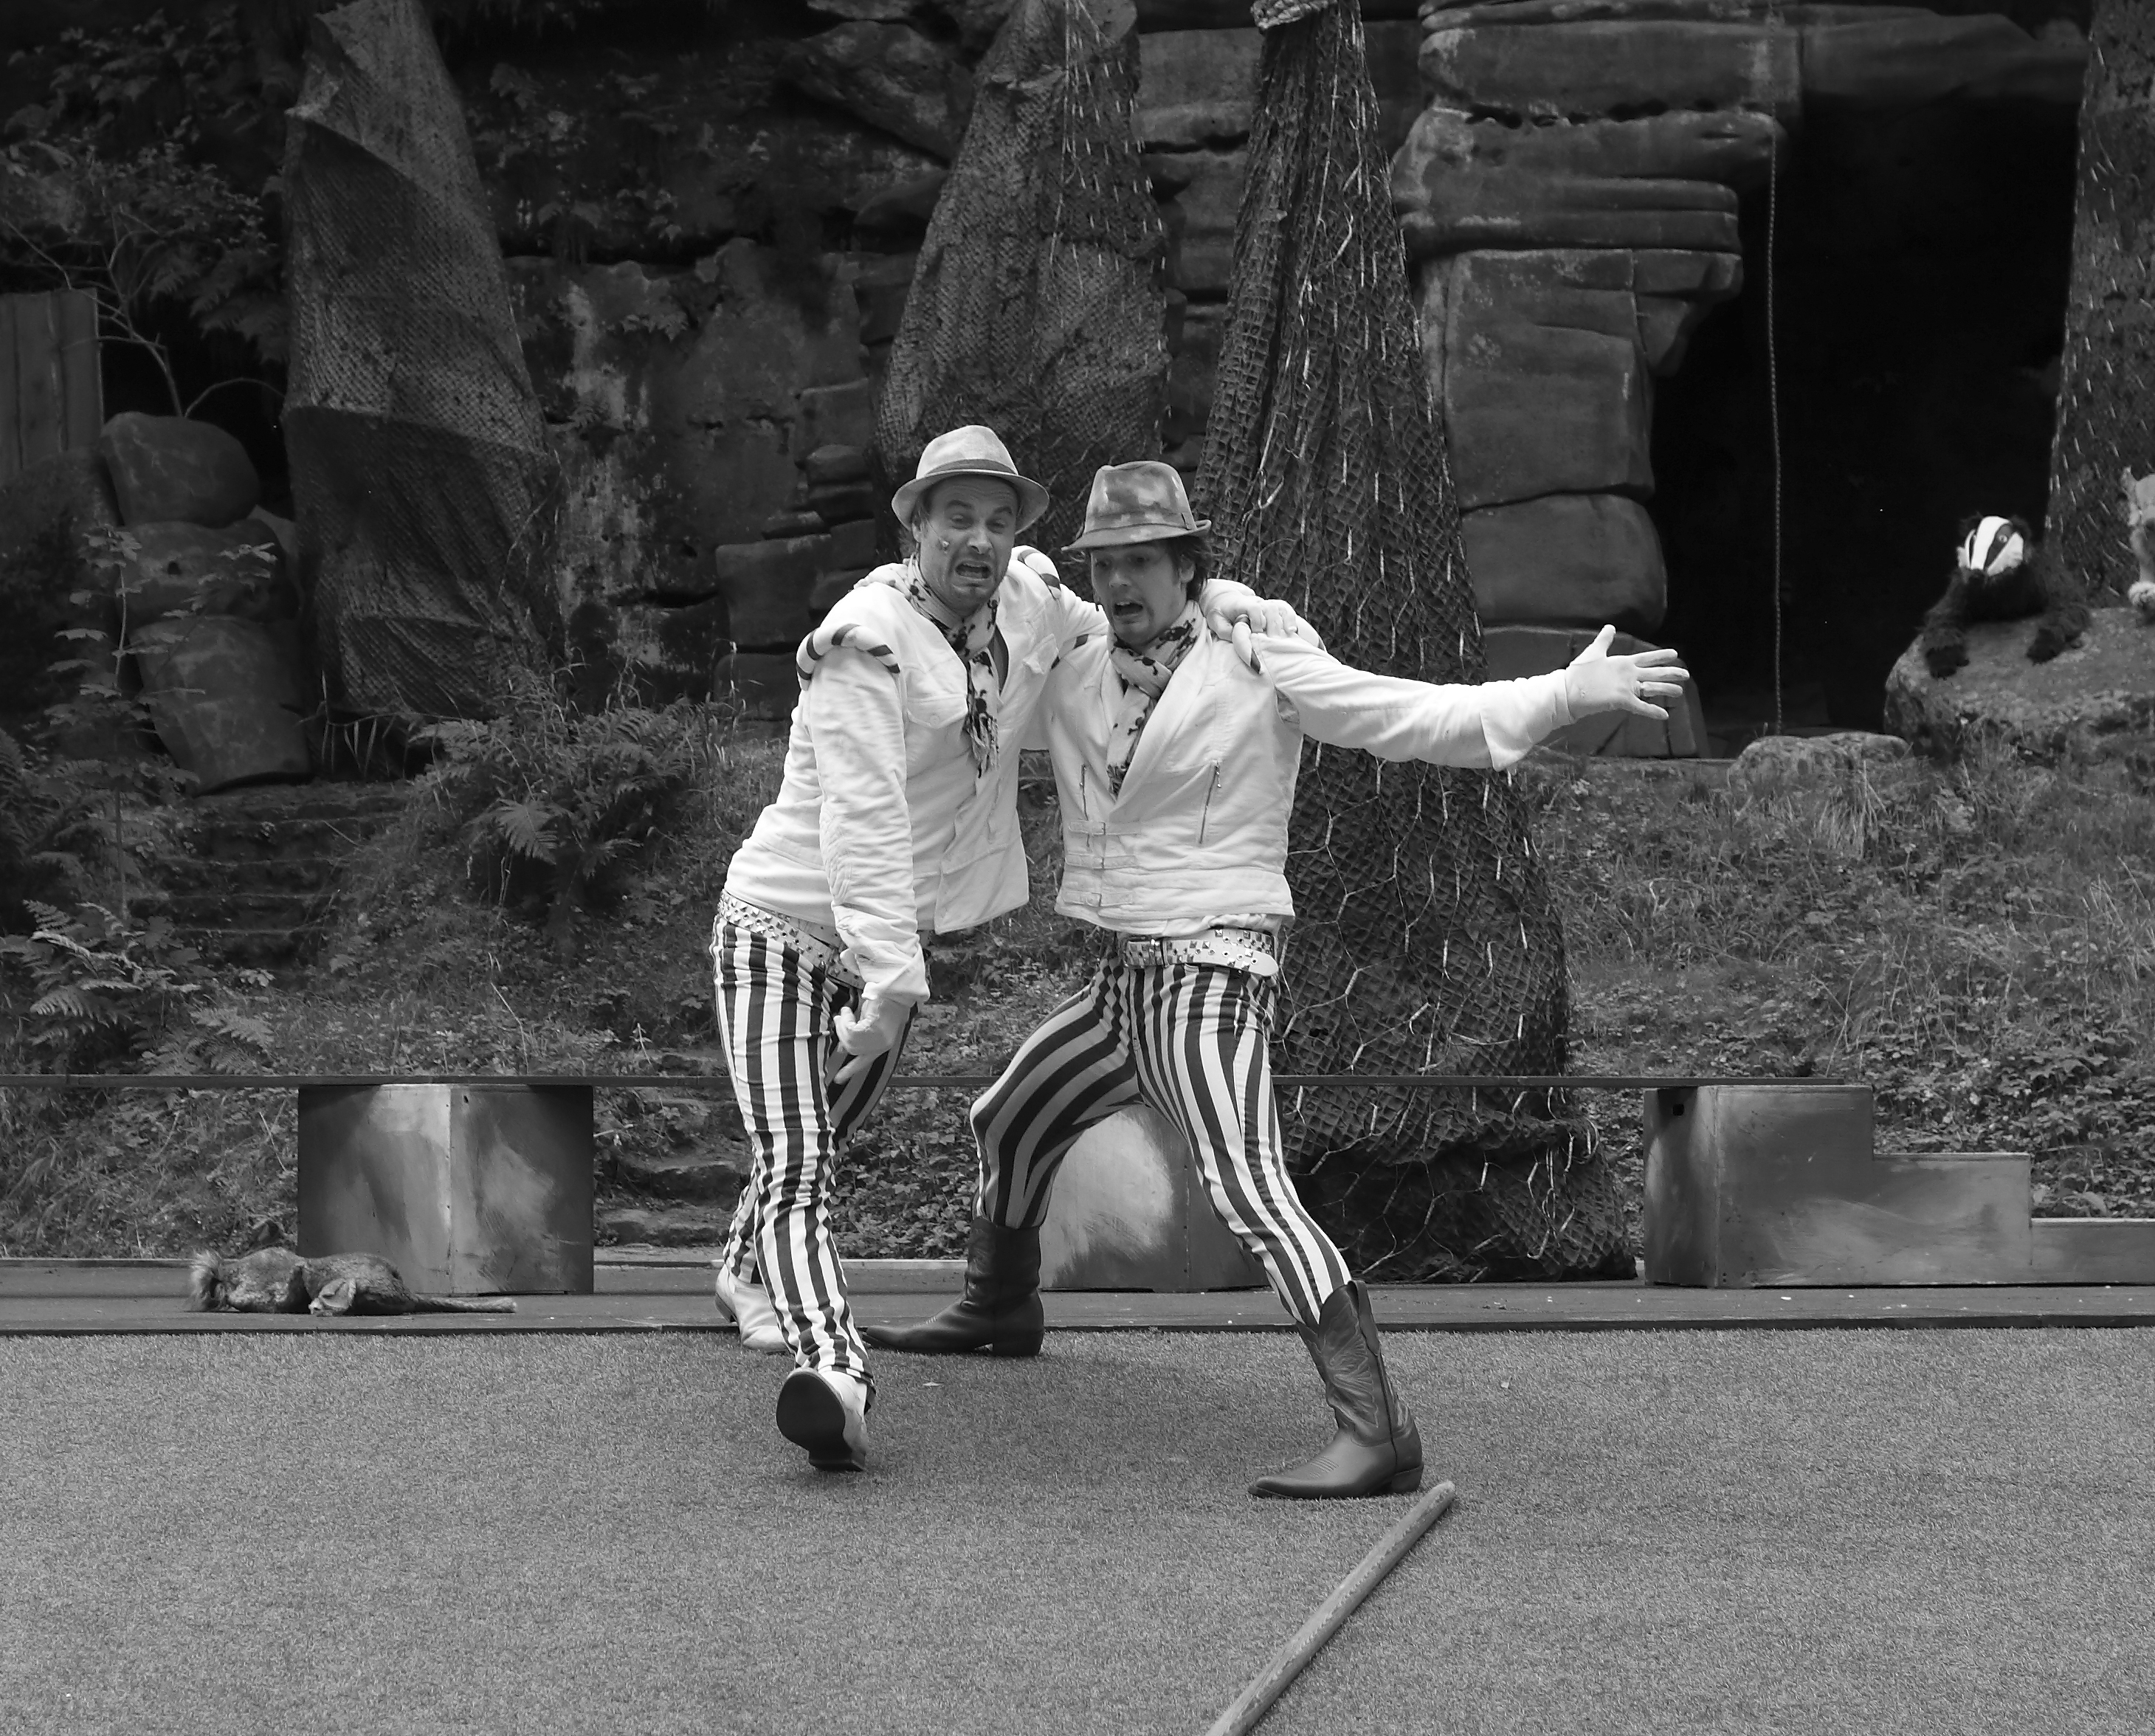
black and white, road, white, street, play, black, monochrome, performance art, bw, blackandwhite, blackwhite, stage, musical, photograph, germany, alemania, allemagne, sw, schwarzweiss, theater, schwarzweis, image, sachsen, saxonia, germania, schwarzweissfotografie, schwarzweisfotografie, rathen, kurortrathen, fairytale, actor, cinderella, schauspieler, freilichttheater, aschenputtel, comedy, b hne, m rchen, schauspiel, freilichtb hne, aschenbr del, dreihaseln ssef raschenbr del, drein ssef raschenbr del, landesb hnensachsen, drein ssef raschenputtel, dreihaseln ssef raschenputtel, monochrome photography, human positions